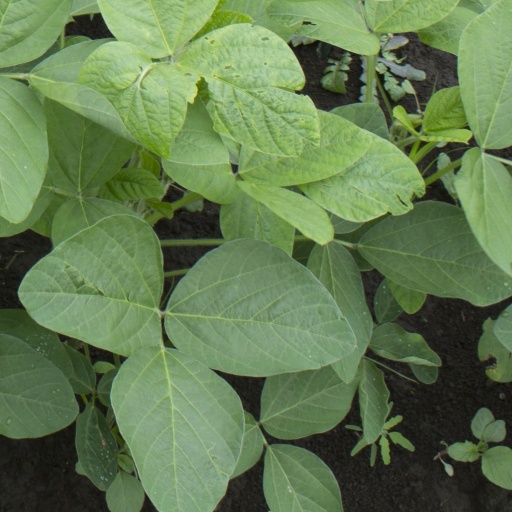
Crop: soybean